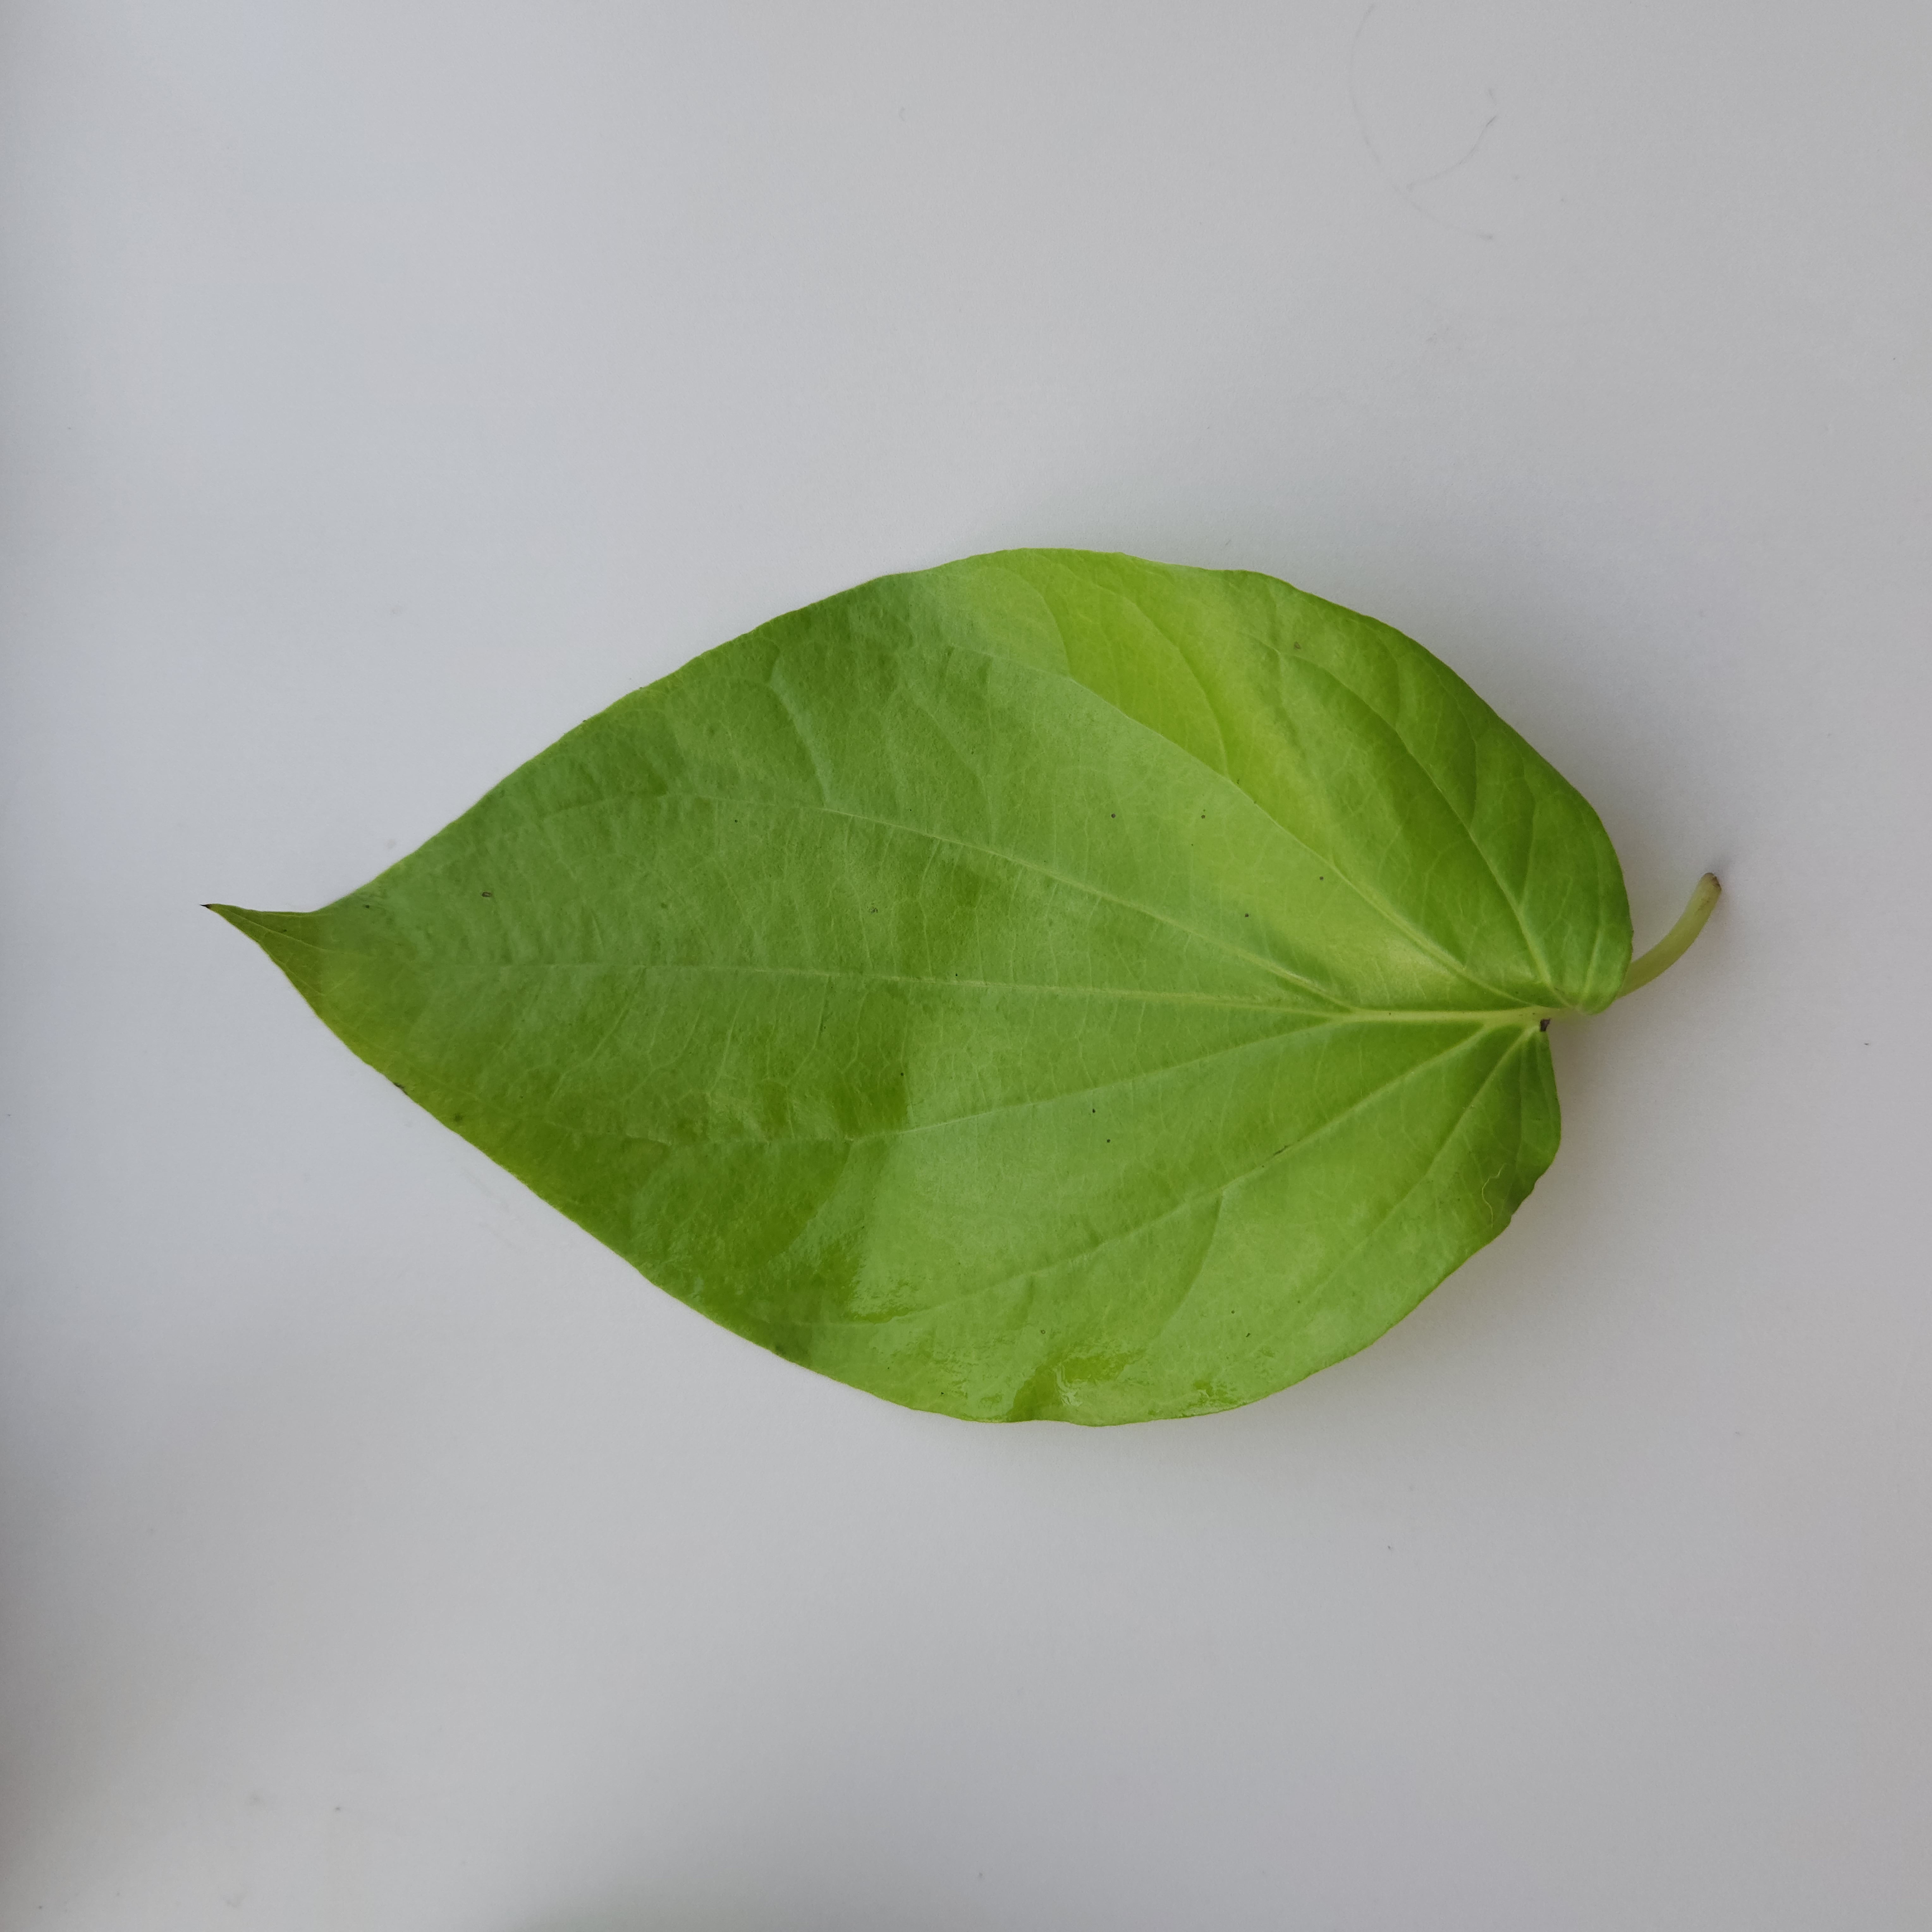
Label: Healthy